Louise Bager Due

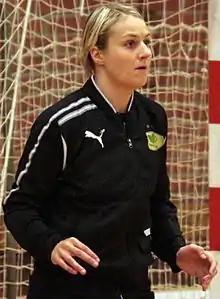
Bager Due in 2009

Louise Bager Due ("née" Bager Nørgaard) (born 23 April 1982) is a Danish former handball goalkeeper and Olympic champion. She received a gold medal with the Danish national team at the 2004 Summer Olympics in Athens.